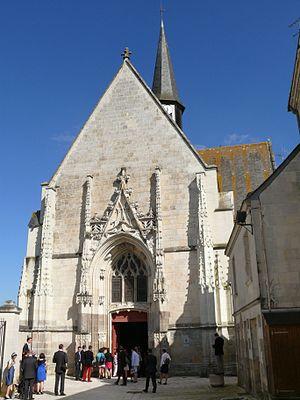
L'église Sainte-Catherine de Sainte-Catherine-de-Fierbois (Indre-et-Loire, Centre, France).